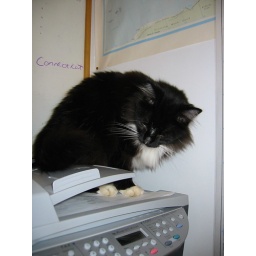
cats love to help out in the home office